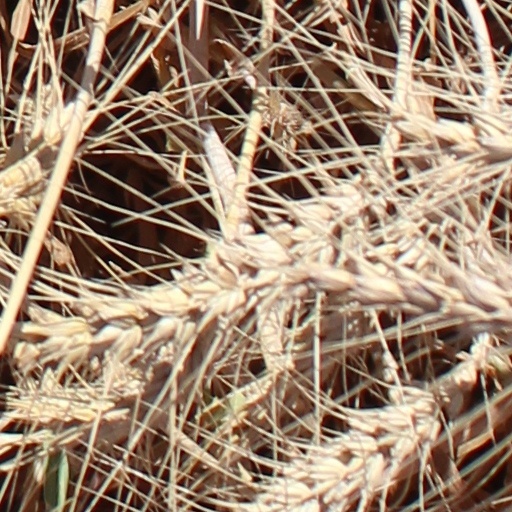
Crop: wheat